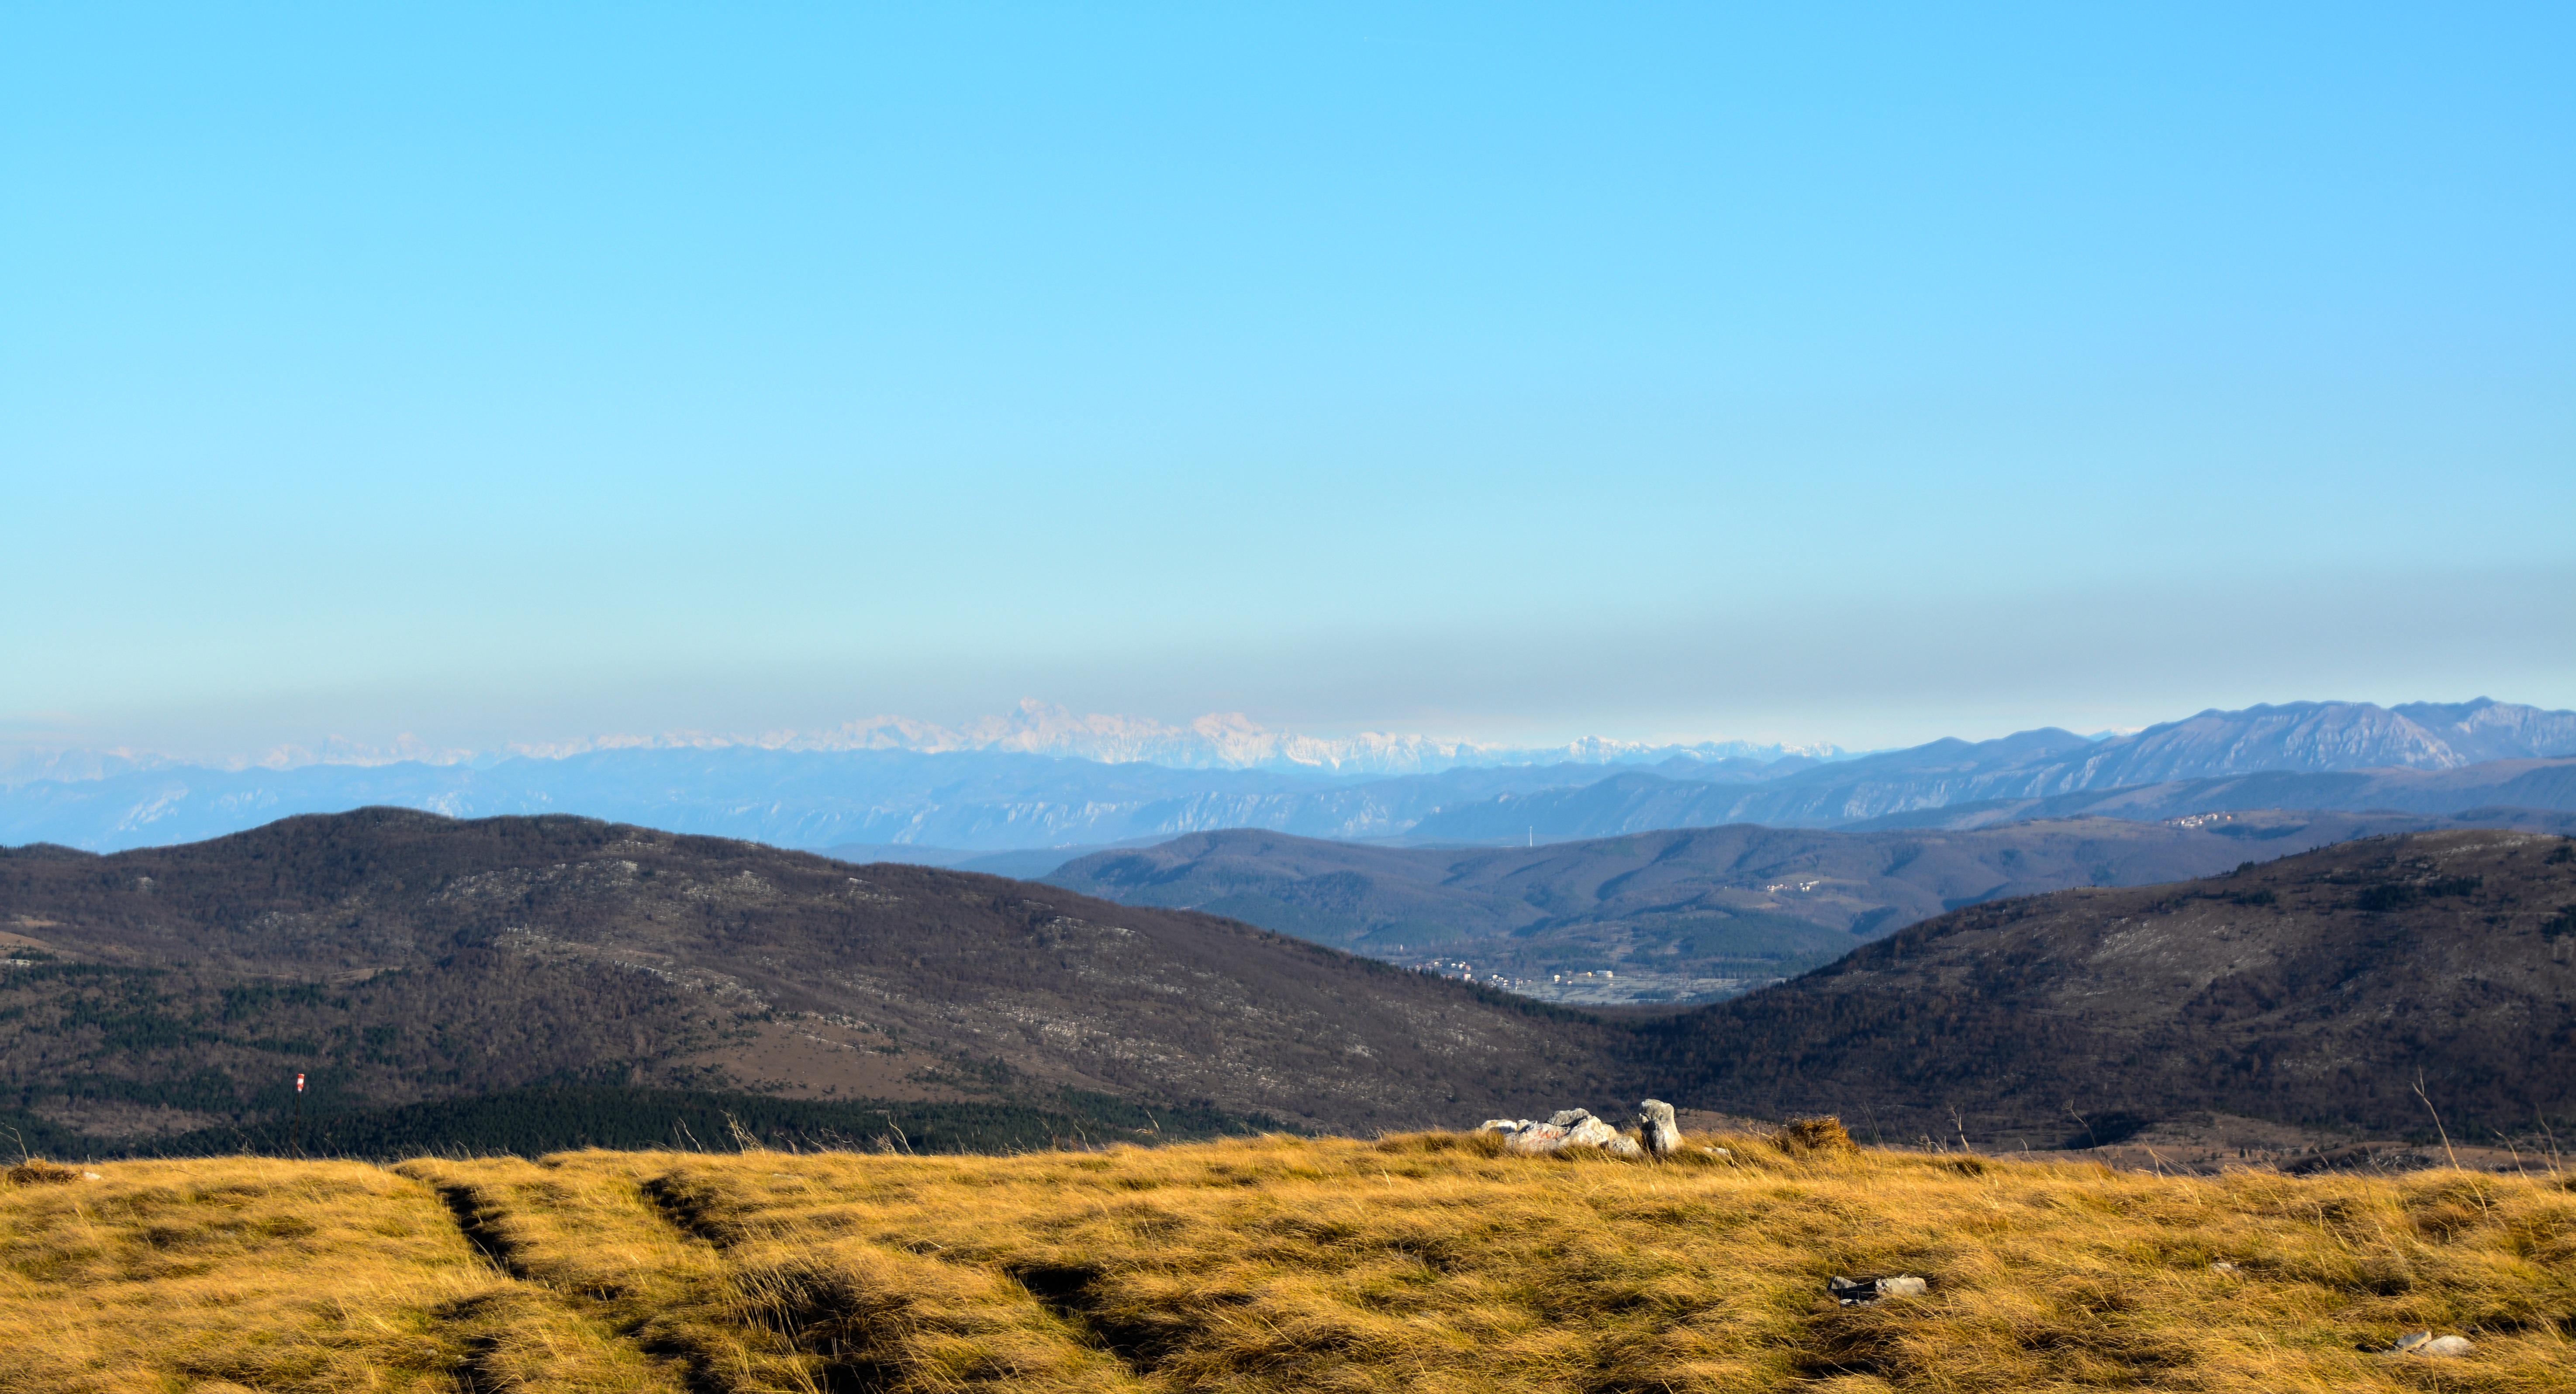
landscape, nature, grass, horizon, wilderness, mountain, cloud, sky, meadow, hill, adventure, valley, mountain range, country, panorama, environment, green, ridge, plain, grassland, landscapes, plateau, beautiful, fell, loch, ecosystem, rural area, landform, summer landscape, geographical feature, mountainous landforms